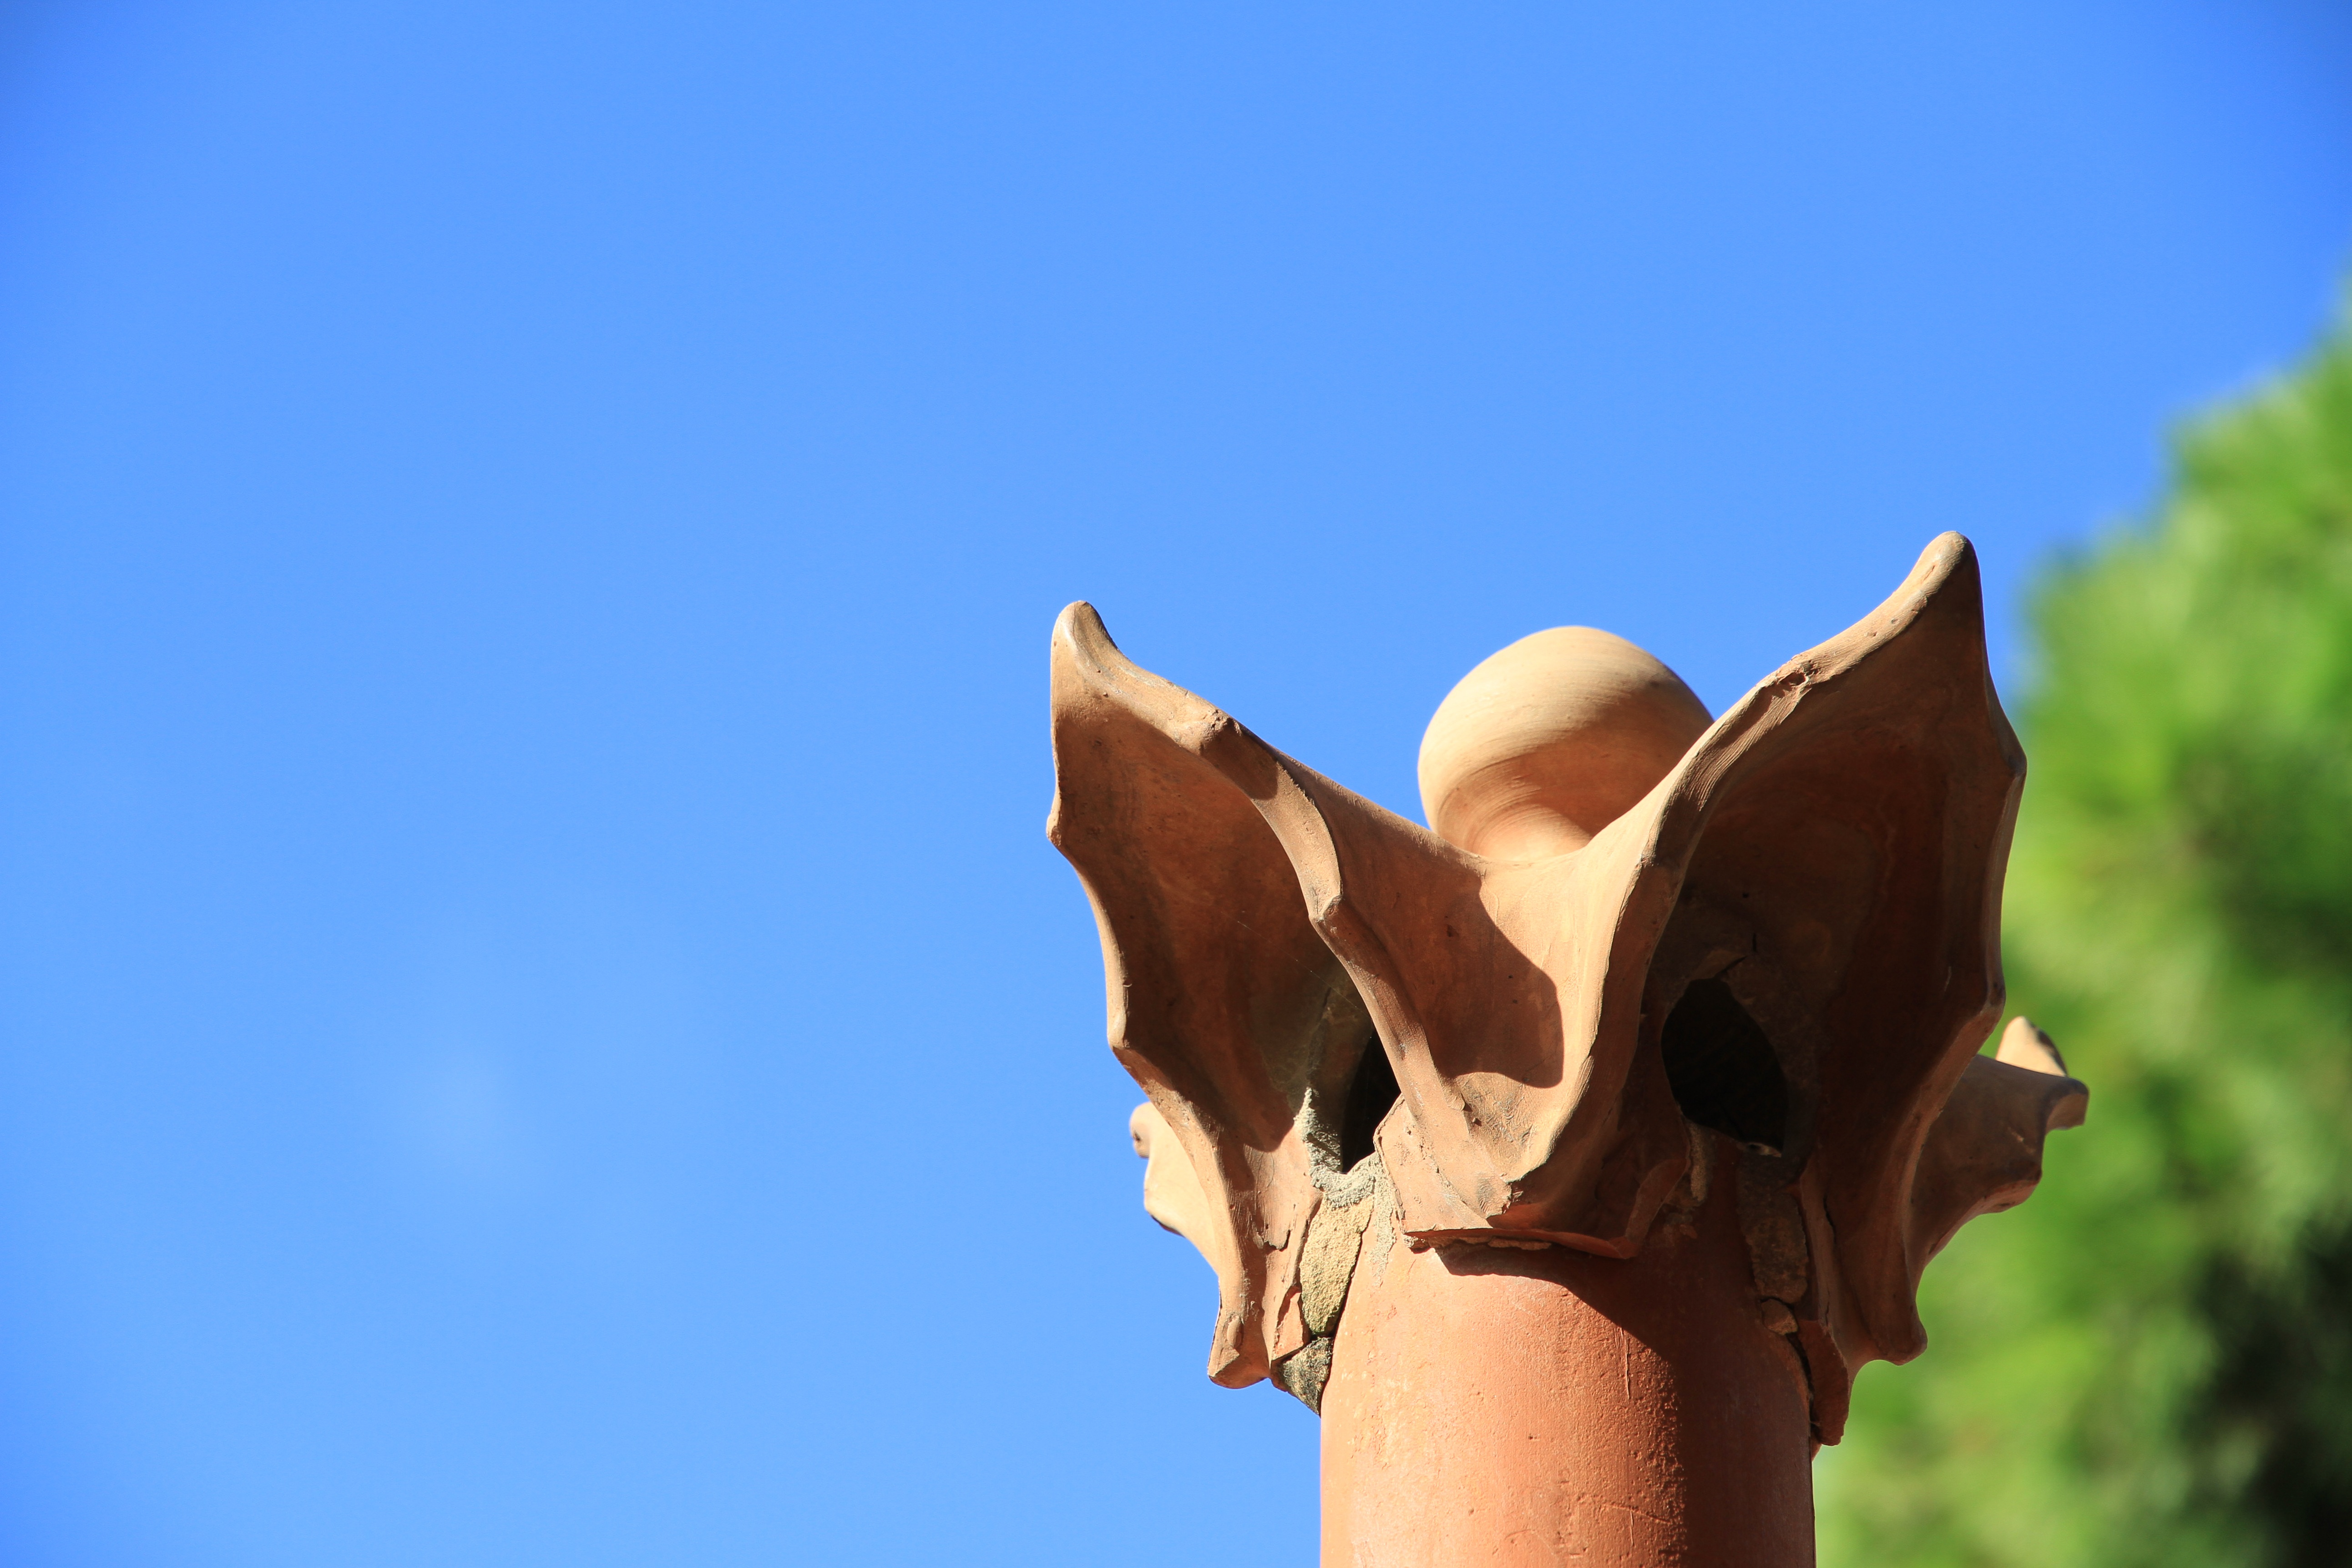
hand, sky, sunlight, flower, statue, chimney, blue, chimneys